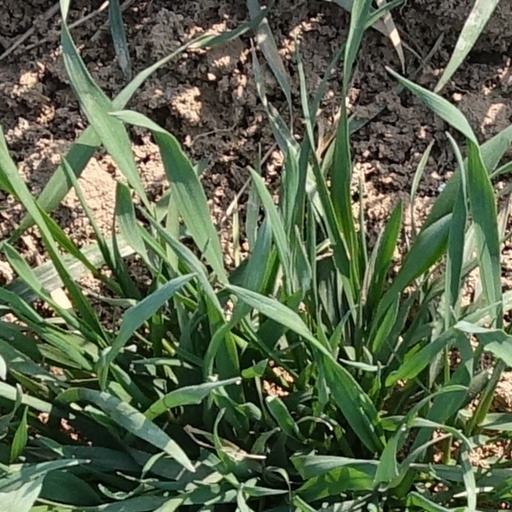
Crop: wheat